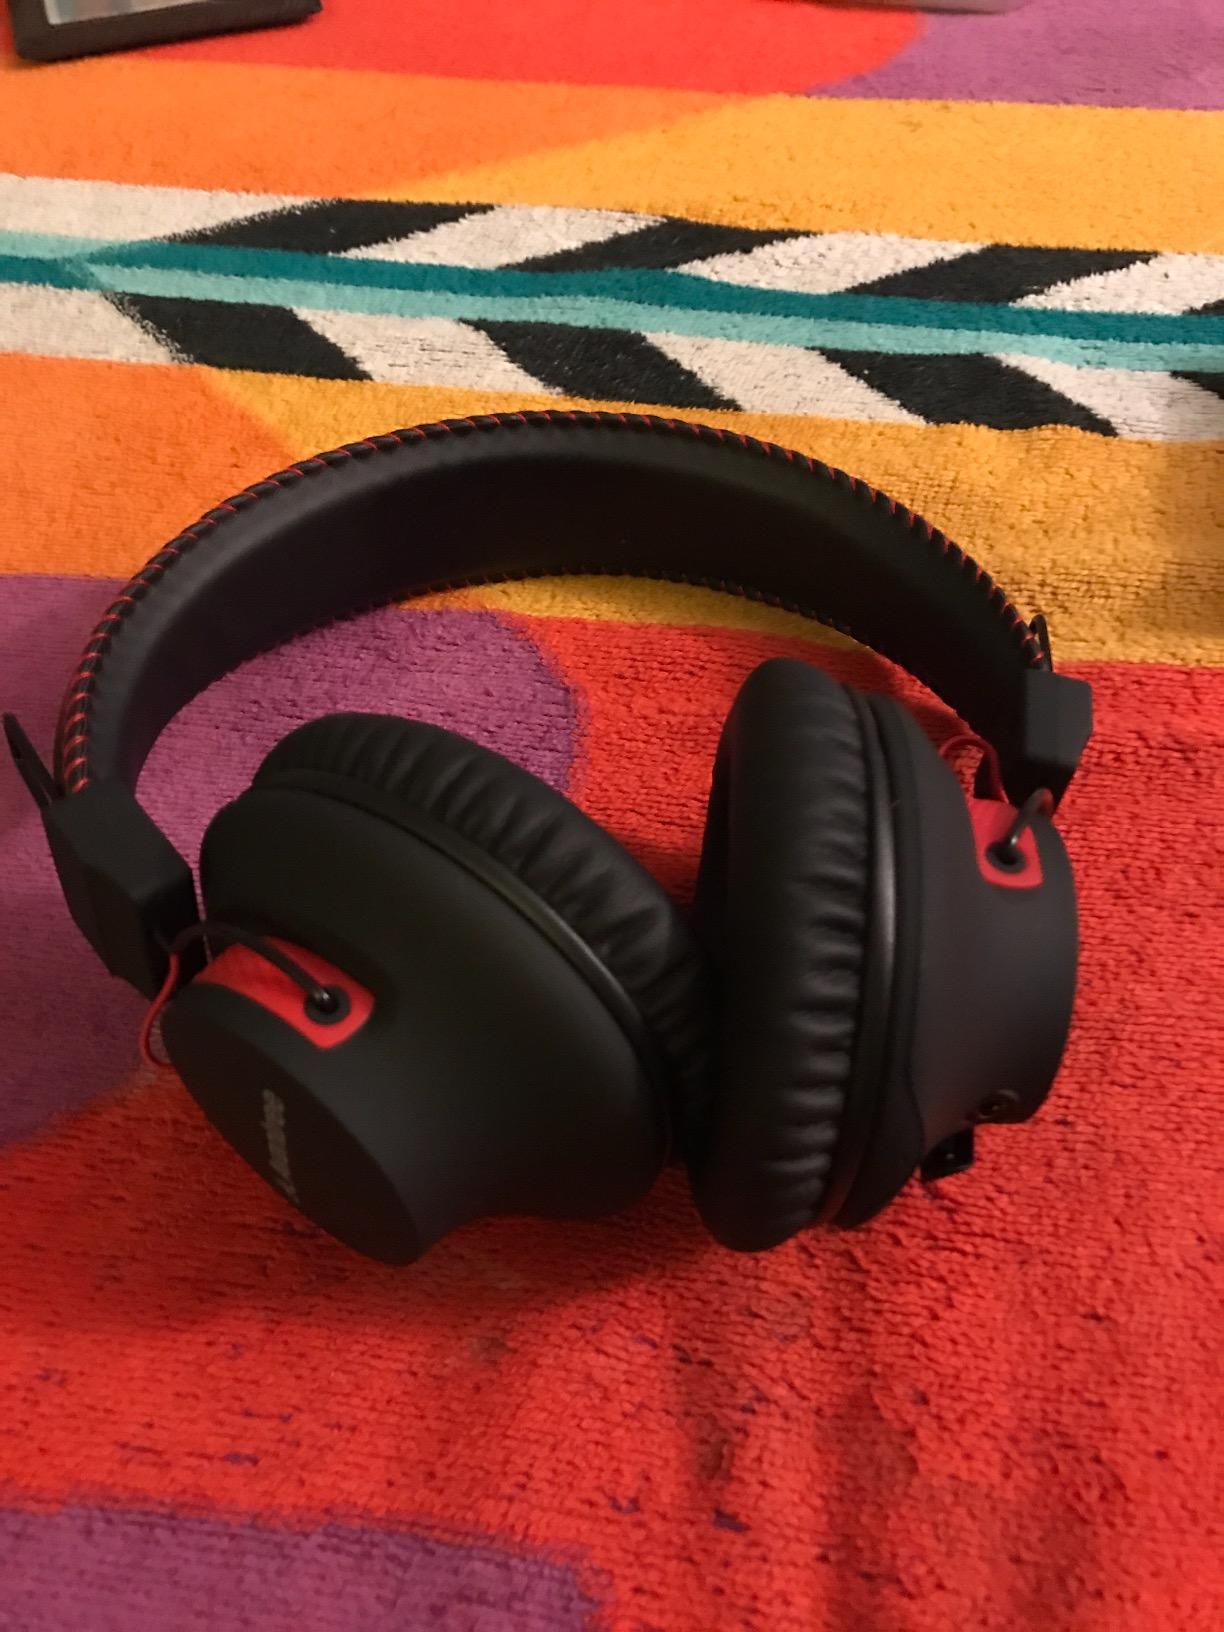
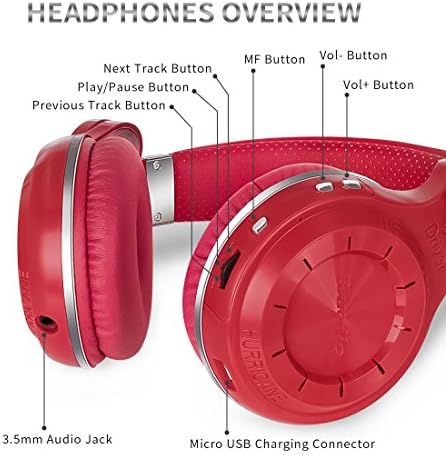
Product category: headphones
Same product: no